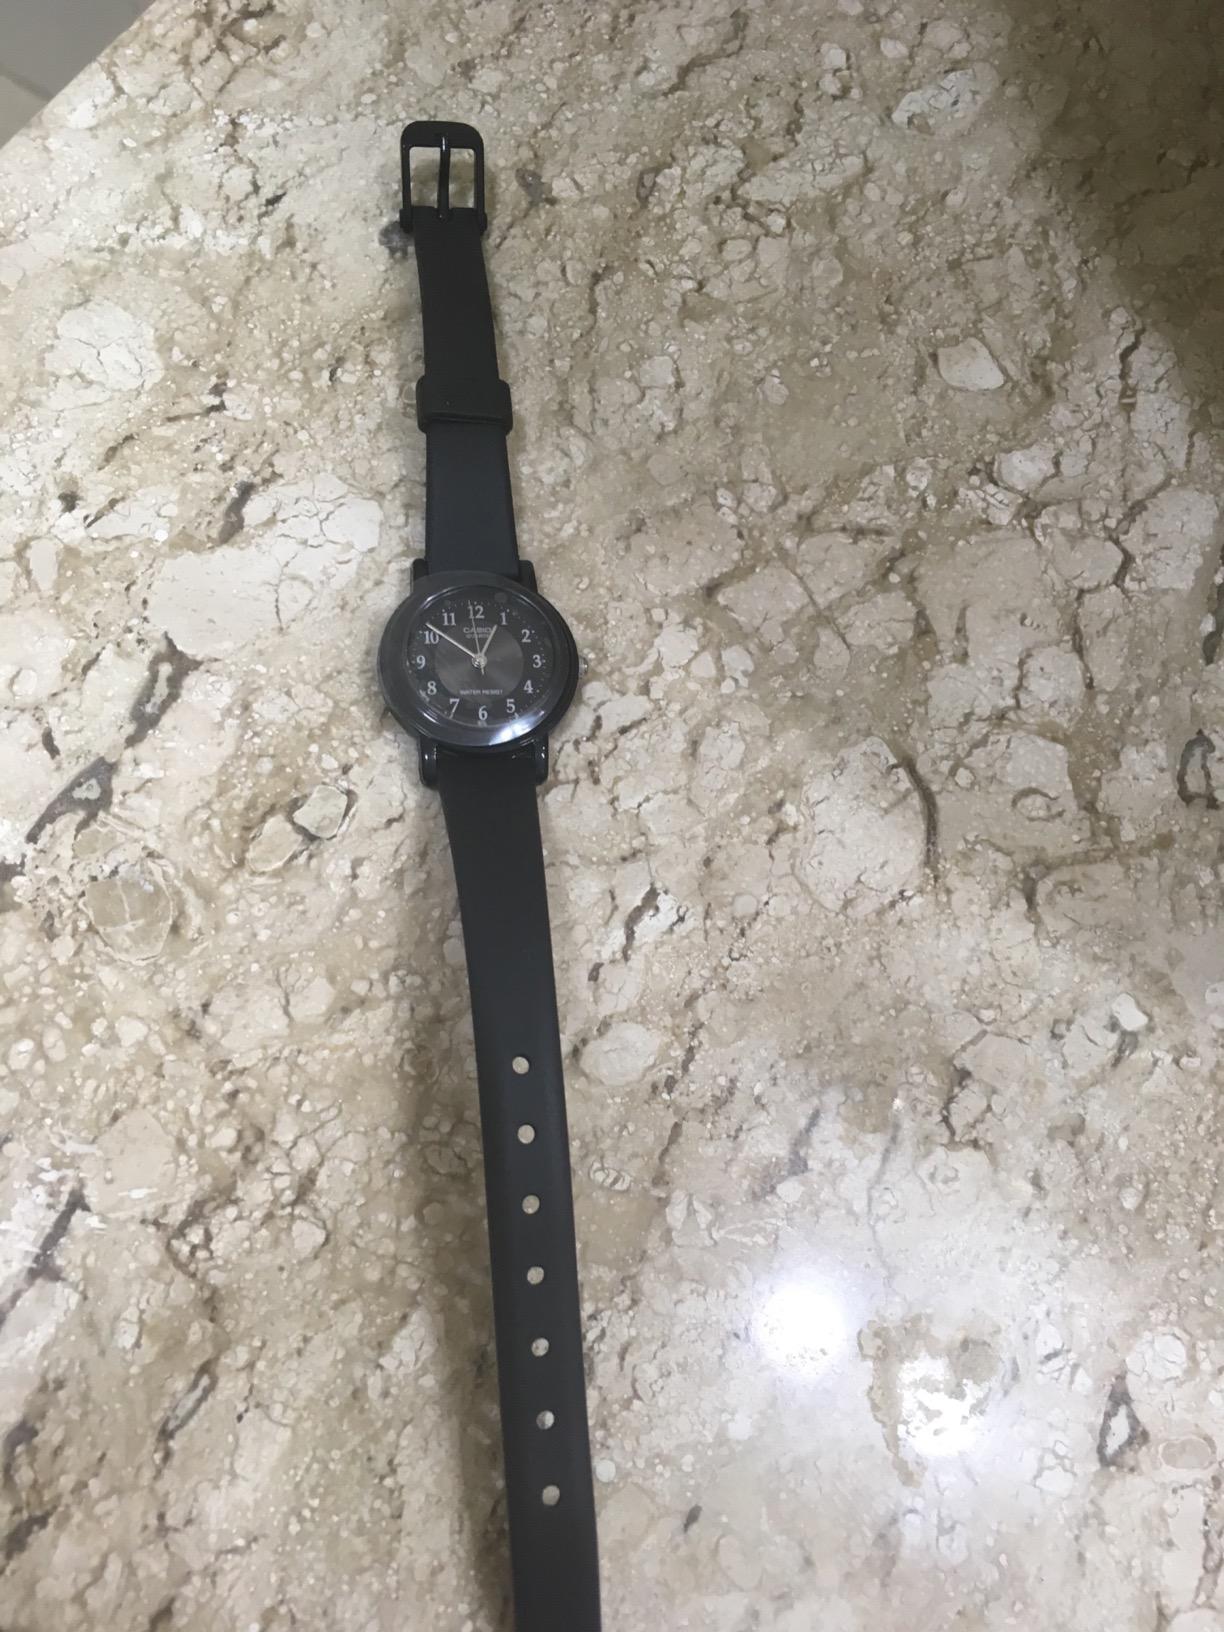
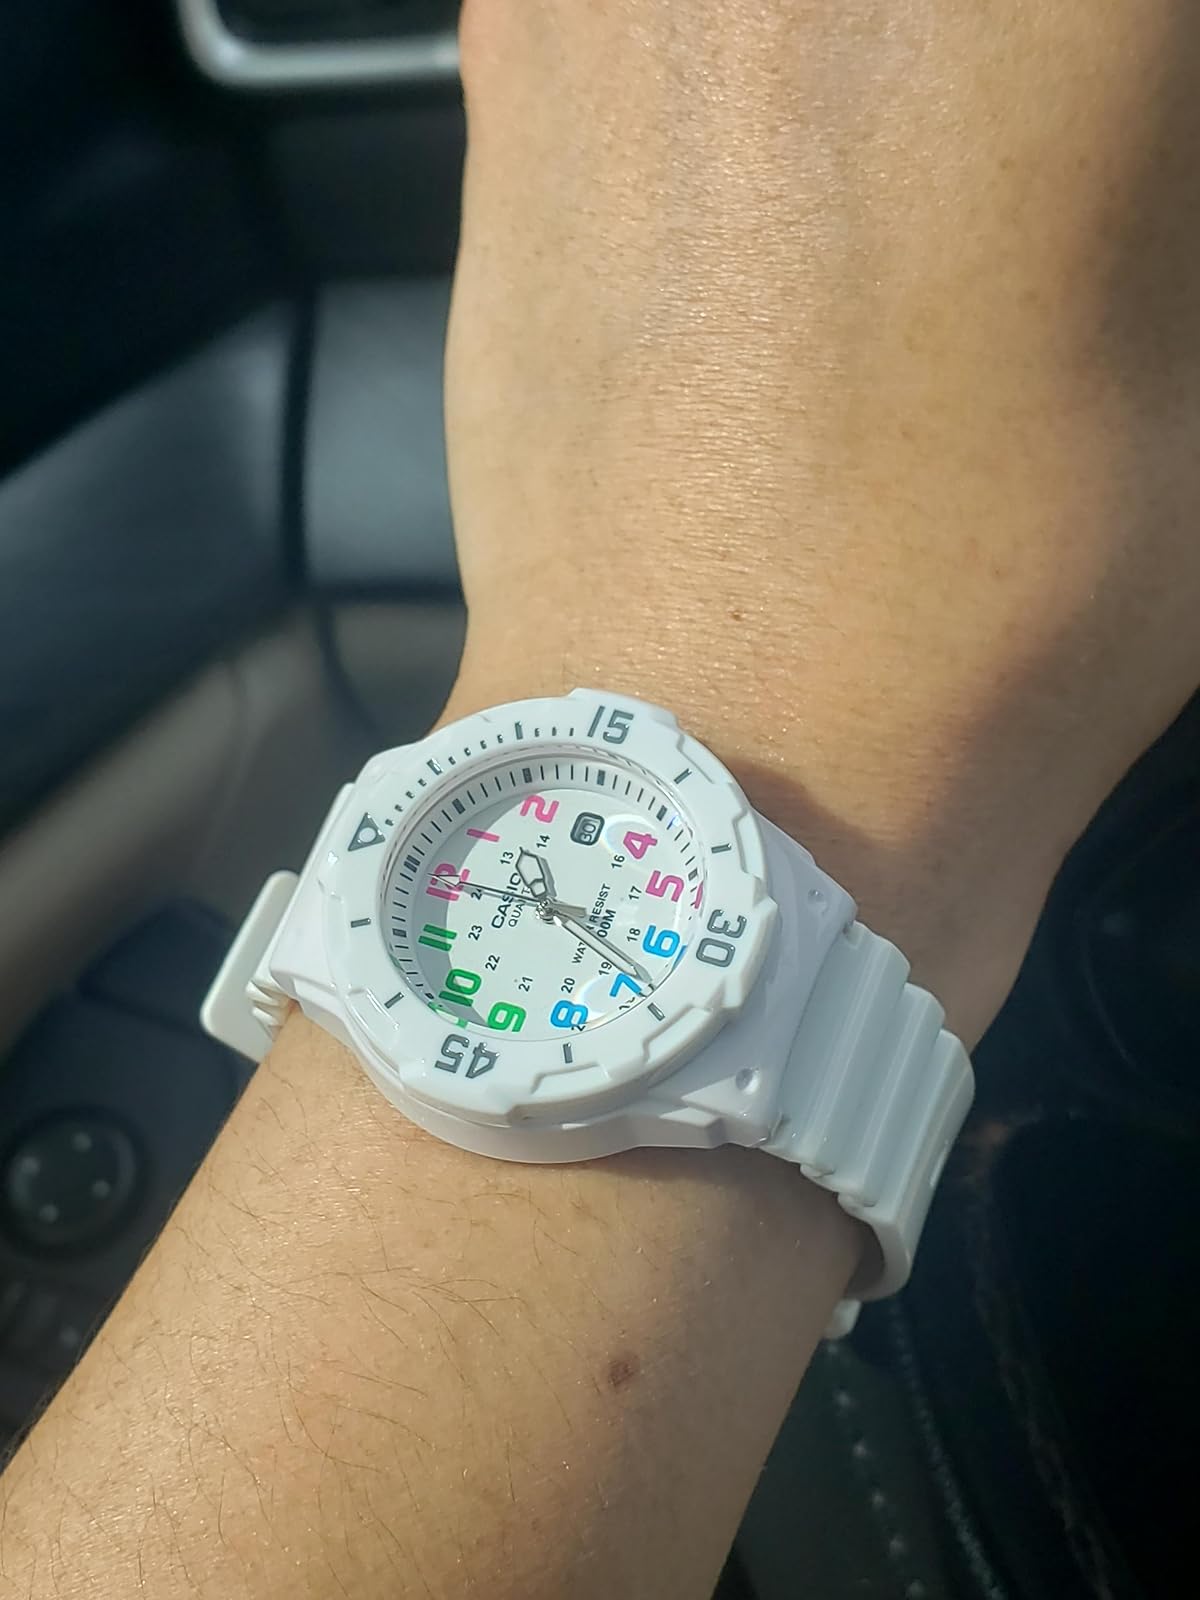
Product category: accessories_watch
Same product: no